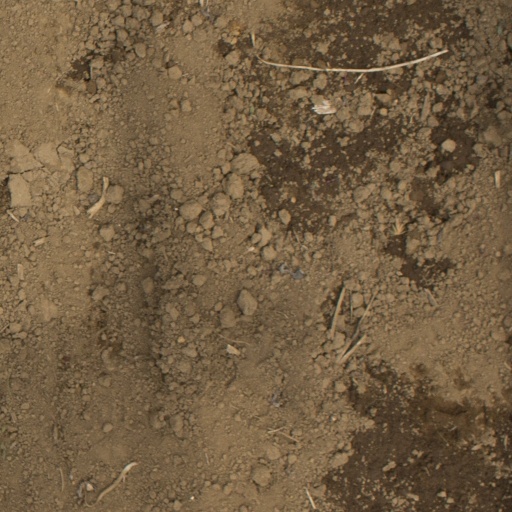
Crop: Jerusalem artichoke